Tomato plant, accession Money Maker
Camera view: tilt-top (135 deg); turntable rotation: 60 degrees
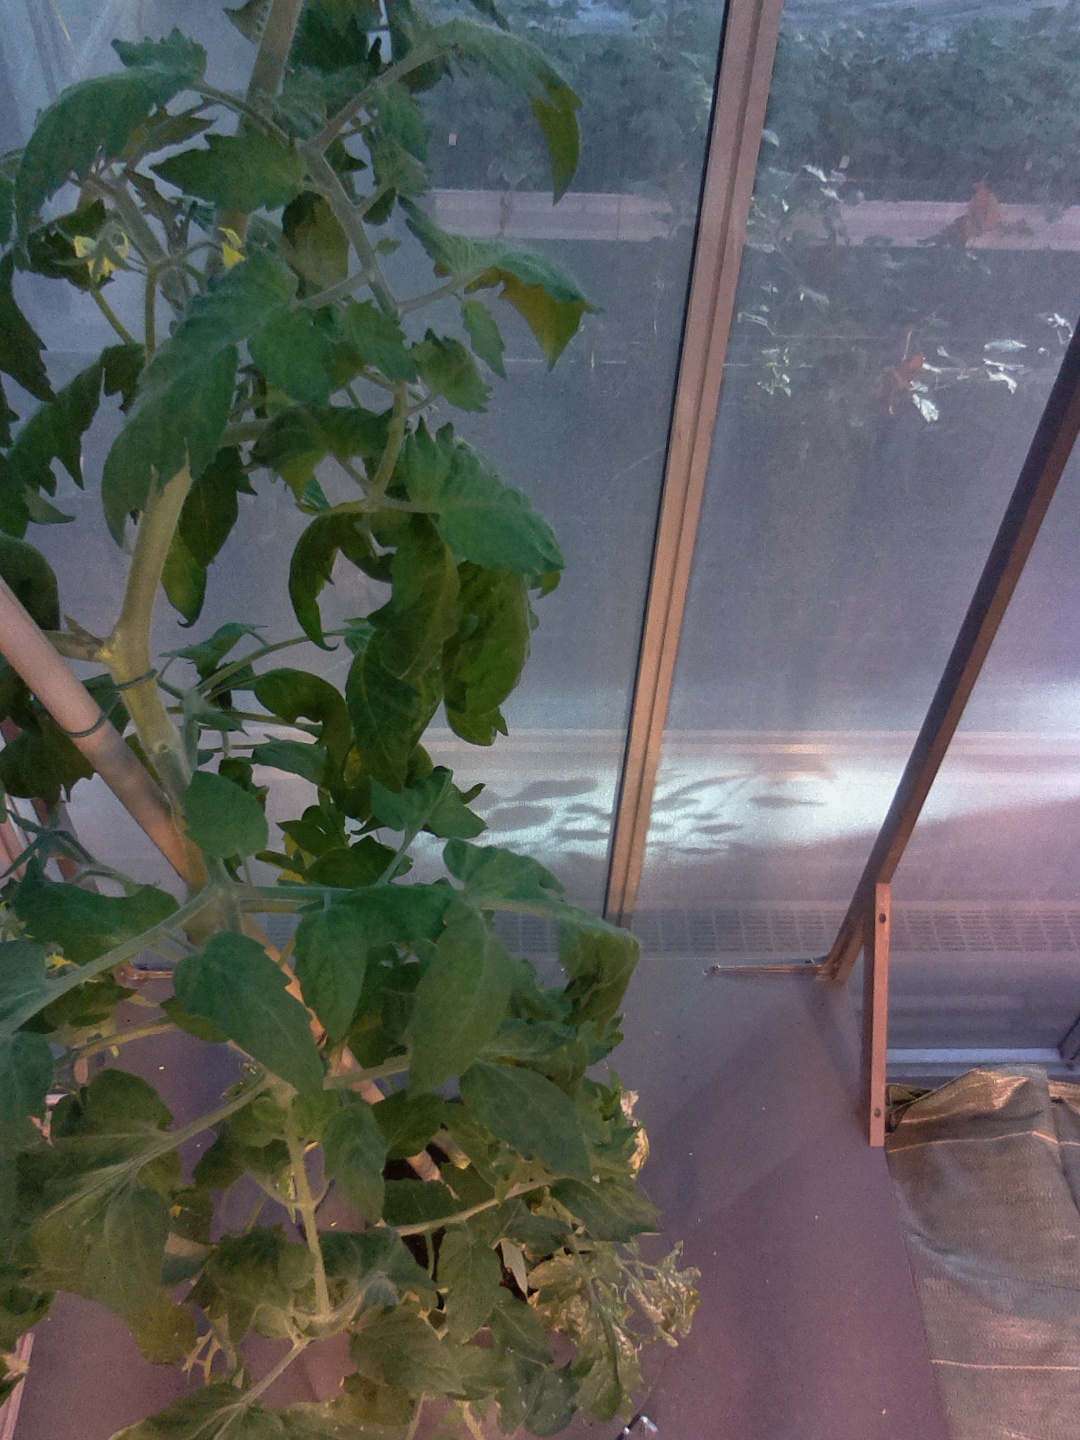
BBCH growth stage 67: Full flowering, 70%-80% of flowers open, more petals falling